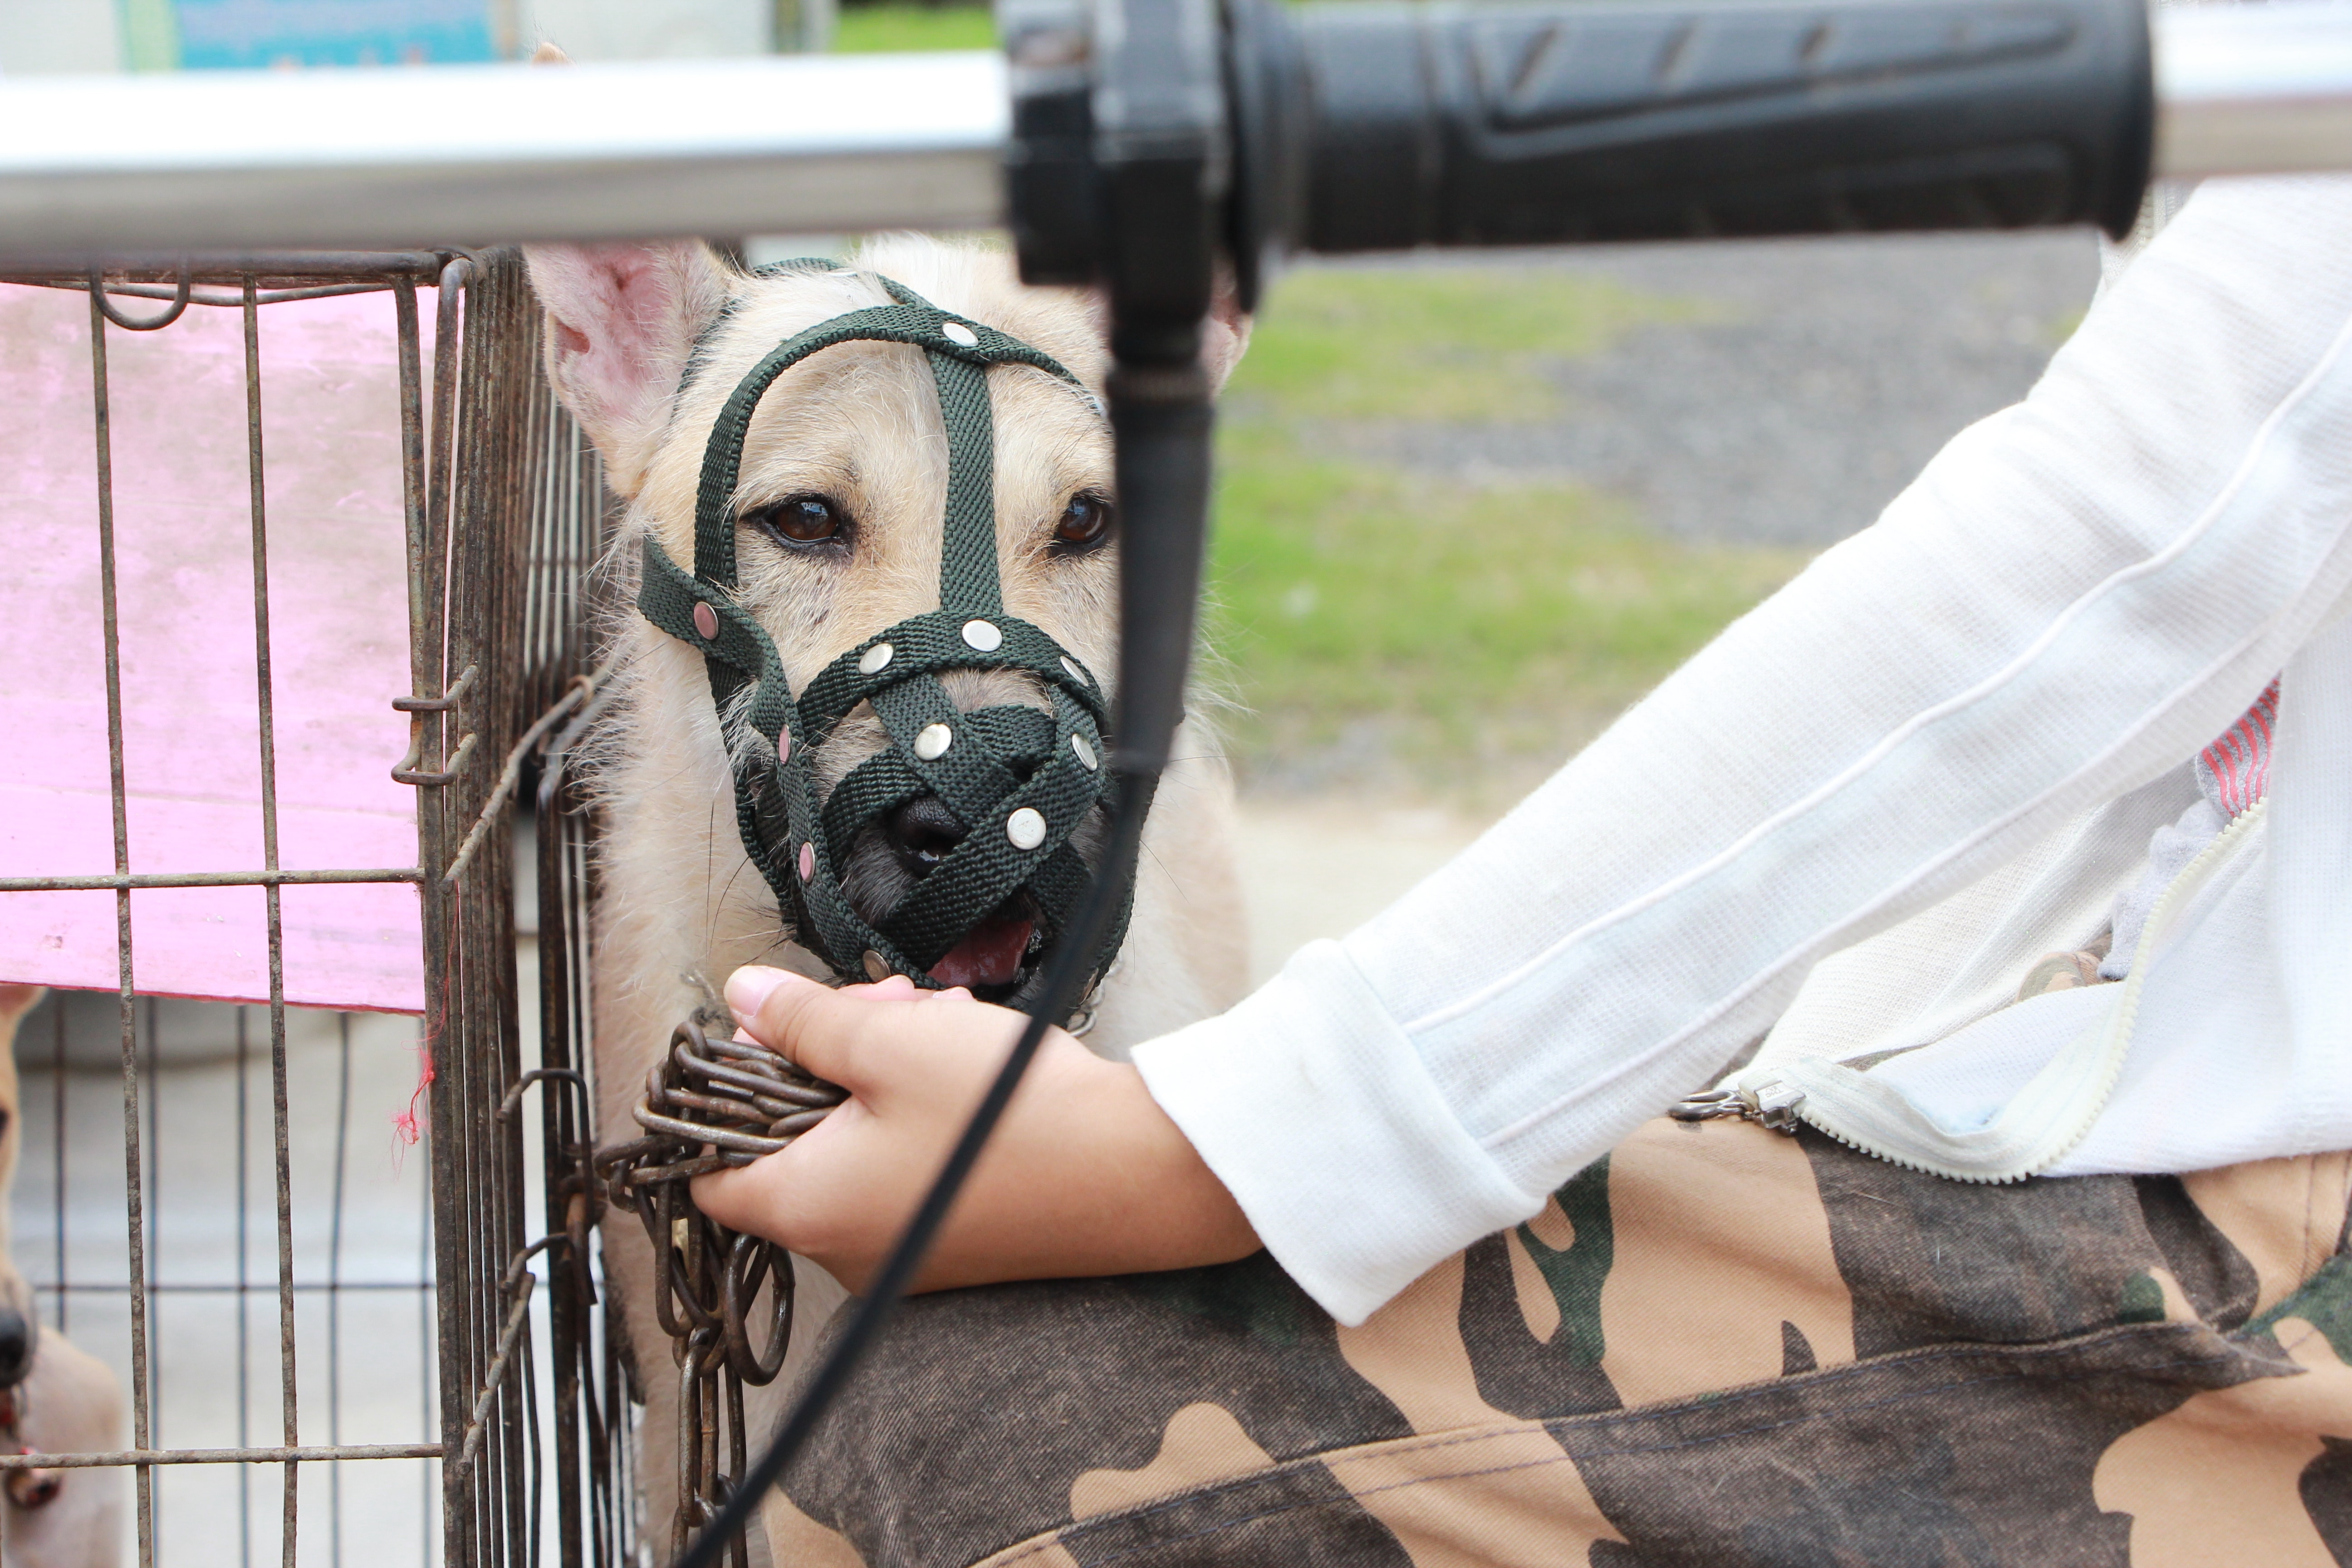
mask, personal protective equipment, costume, gas mask, eye, headgear, fashion, mouth, photography, black hair